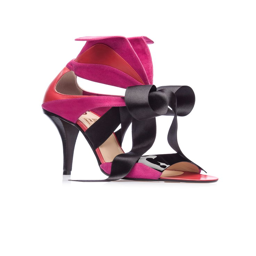
spring collection this is not just a shoe , this is a piece of art